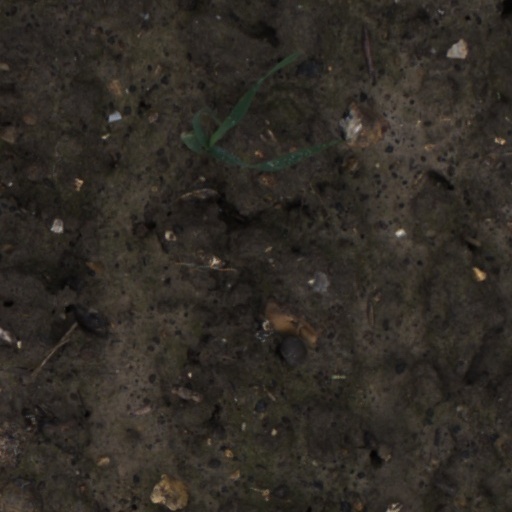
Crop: wheat